YouBike

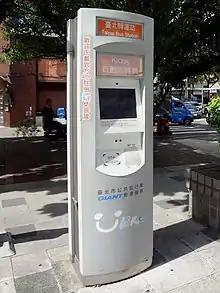
YouBike 1.0 kiosk

YouBike (Chinese: 微笑單車; pinyin: "Wéixiào Dānchē"), originally Taipei Bike Sharing System, is a public bicycle sharing service offered by the Taipei City Department of Transportation in a BOT collaboration with local manufacturer Giant Bicycles. As of March 2025, YouBike service stations are available in the following areas in Taiwan: Taipei City, New Taipei City, Taoyuan City, Hsinchu County, Hsinchu City, Hsinchu Science Park, Miaoli County, Taichung City, Chiayi County, Chiayi City, Tainan City, Kaohsiung City, Pingtung County, and Taitung County. Additionally, YouBike service stations are also available in Putian, China.